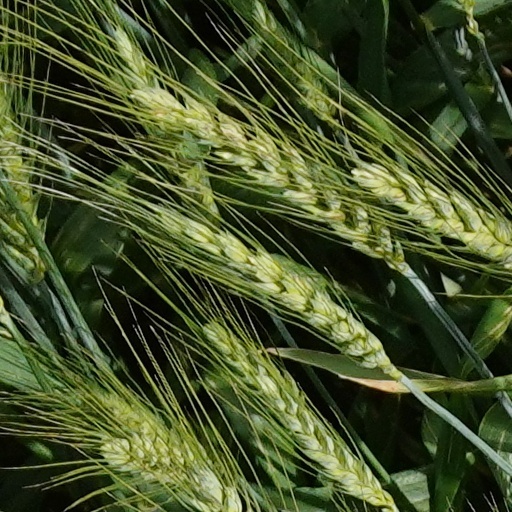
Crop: wheat